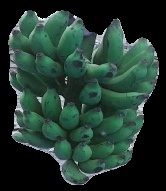
Variety: elakki-bale
Grade: grade3